Ryman Auditorium

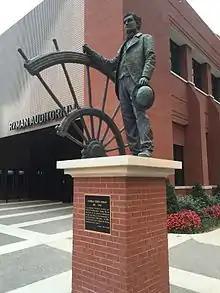
Statue of Thomas Ryman, outside the entrance to the auditorium which bears his name

The auditorium opened as the Union Gospel Tabernacle in 1892. Its construction was spearheaded by Thomas Ryman (1843–1904), a Nashville businessman who owned several saloons and a fleet of riverboats. Ryman conceived the idea of the auditorium as a tabernacle for the influential revivalist Samuel Porter Jones. He had attended one of Jones' 1885 tent revivals with the intent to heckle, but was instead converted into a devout Christian who pledged to build the tabernacle so the people of Nashville could attend large-scale revivals indoors. It took seven years to complete and cost . Jones held his first revival at the site on May 25, 1890, when only the building's foundation and walls had been completed.